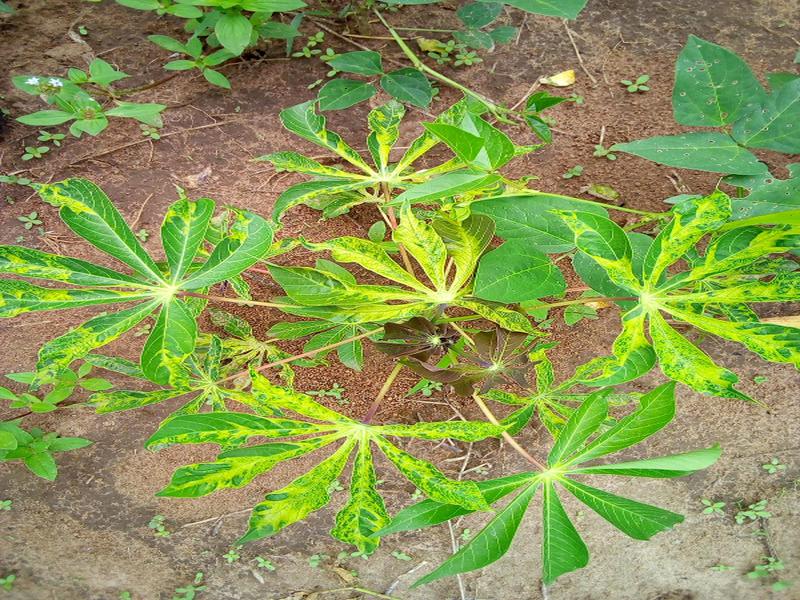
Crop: cassava
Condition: mosaic_disease